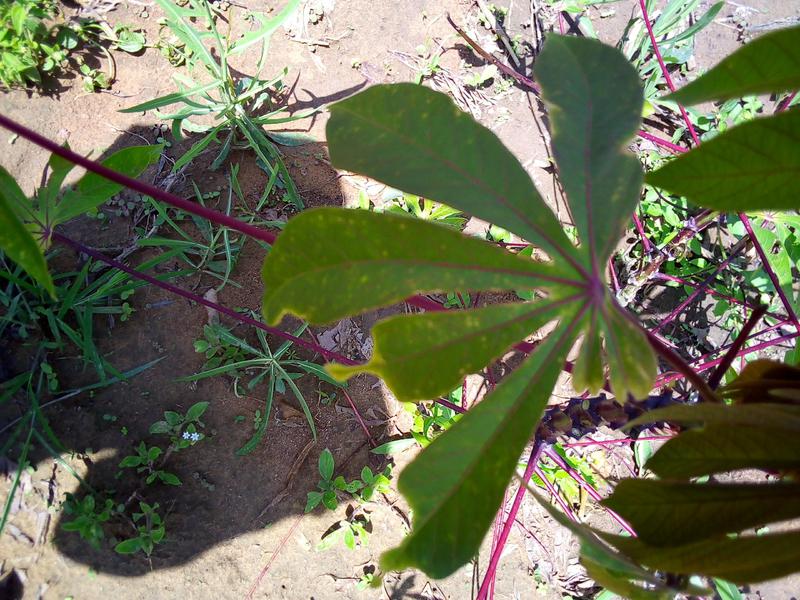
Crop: cassava
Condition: green_mottle